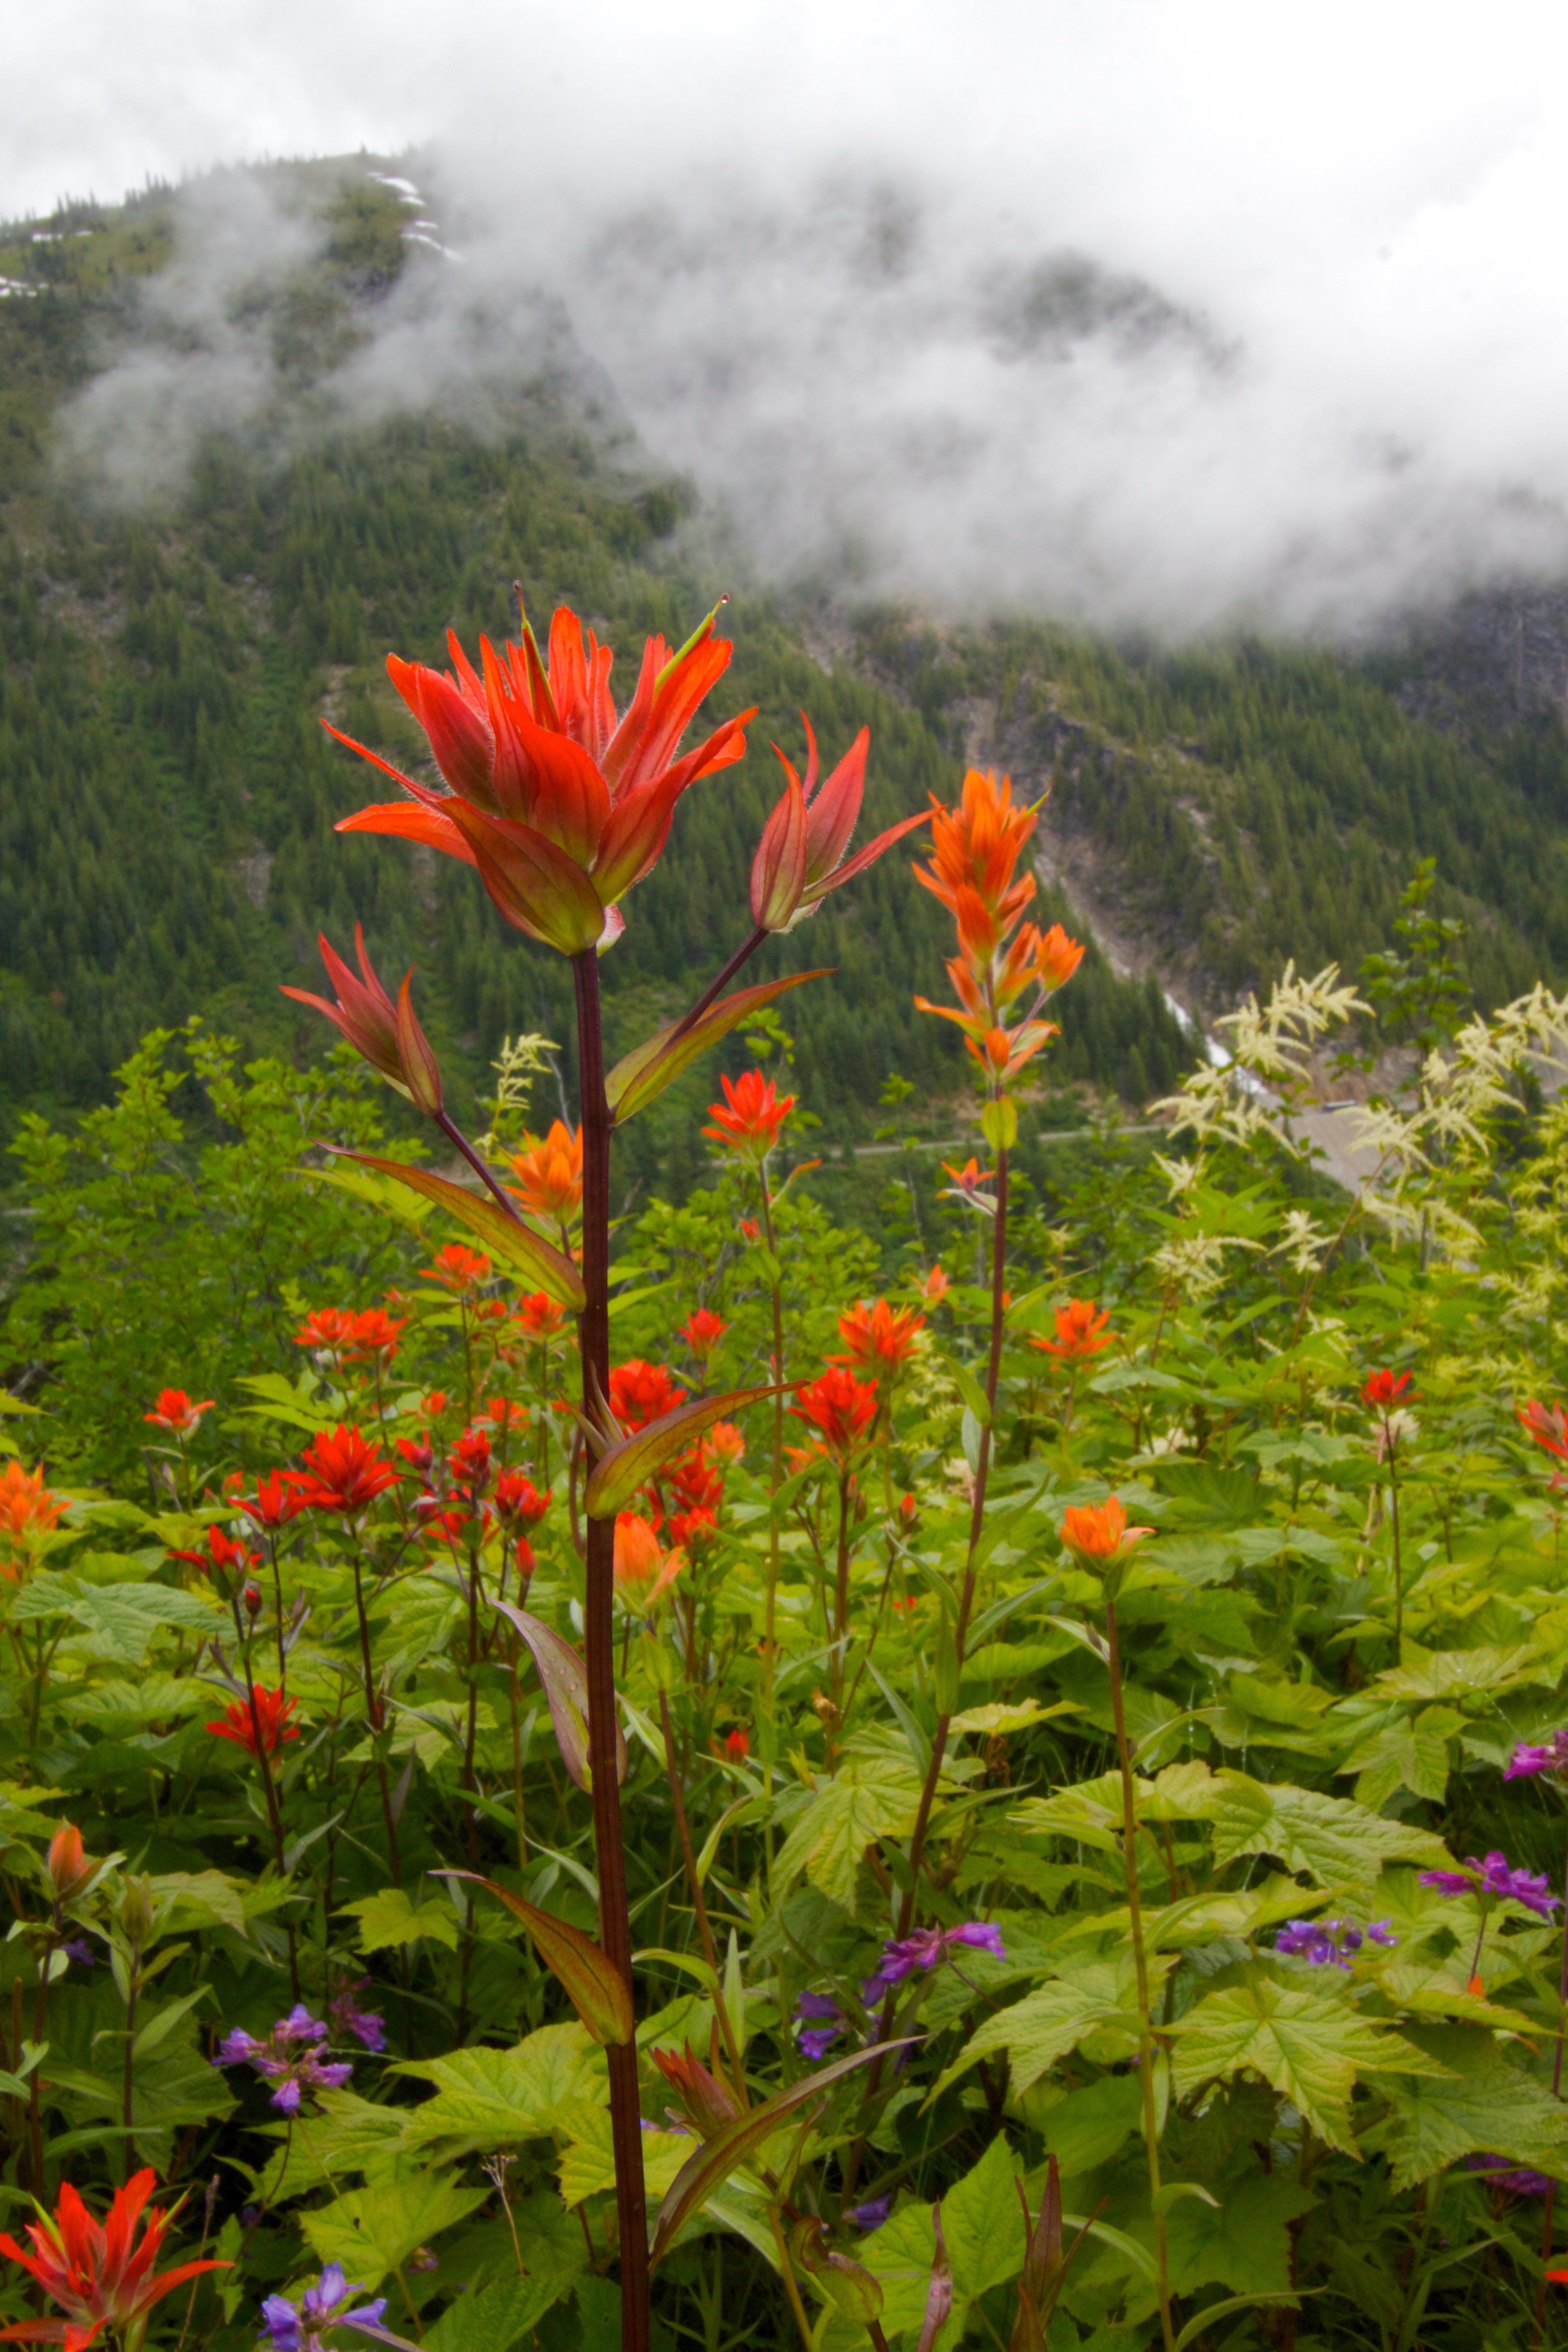
nature, plant, field, meadow, prairie, leaf, flower, autumn, botany, flora, wildflower, washington, odyssey, flowering plant, daisy family, land plant